Trolleybuses in Prague

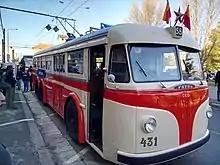
Preserved Tatra T400 trolleybus No. 431 in 2017, operating under its own power for the first time in 45 years

To commemorate 45 years since the last trolleybus operated in Prague, as well as the opening of the new line, apublic event was held on 15 October 2017, in which the new SOR TNB 12 trolleybus was used. It was accompanied by a new SOR ENS 12 electric bus and an historic Tatra T400 vehicle from the Prague's public transport museum collection. Spectators could see all three vehicles in operation, as well as take a free ride.